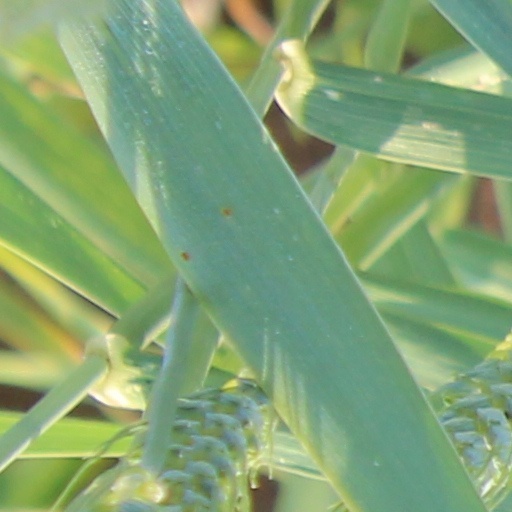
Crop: wheat